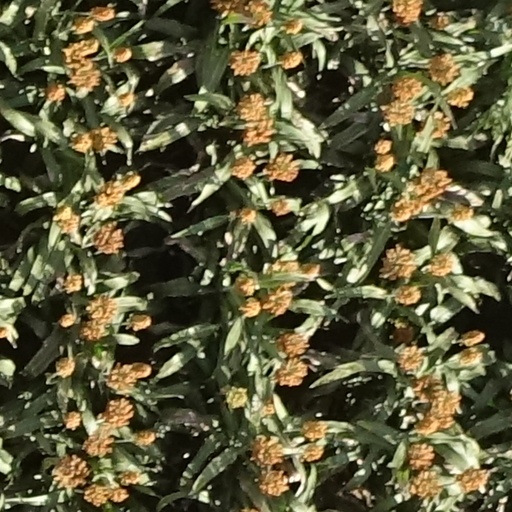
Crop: sorghum